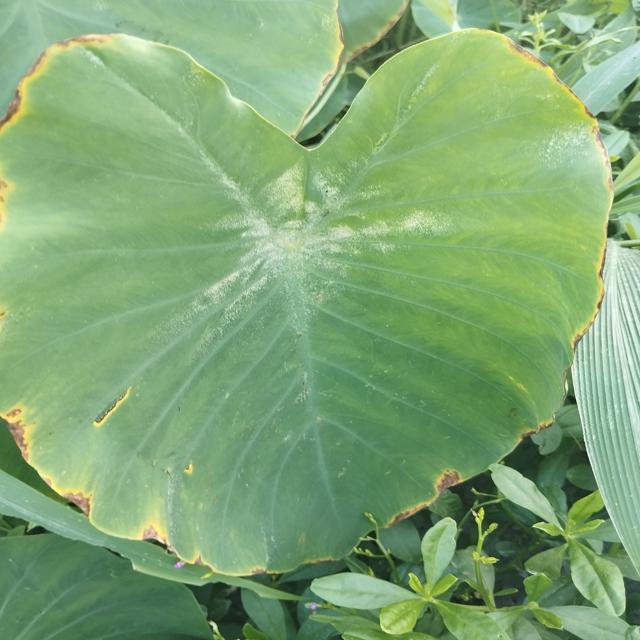
Label: Mid_Blight